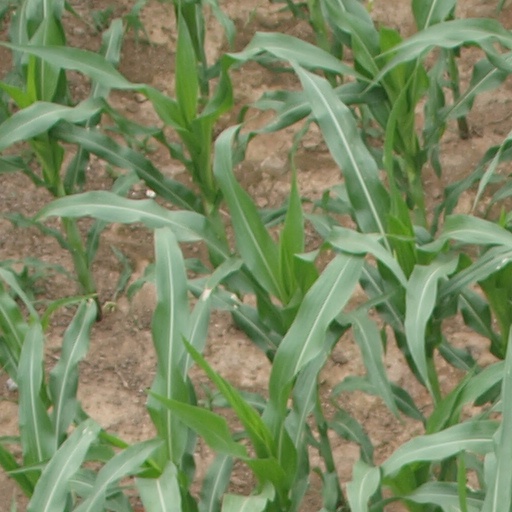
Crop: maize; corn